Flamenco

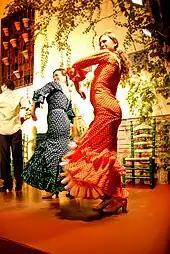
Flamenco, Córdoba

"Palos" (formerly known as "cantes") are flamenco styles, classified by criteria such as rhythmic pattern, mode, chord progression, stanzaic form and geographic origin. There are over 50 different "palos", some are sung unaccompanied while others have guitar or other accompaniment. Some forms are danced while others are not. Some are reserved for men and others for women while some may be performed by either, though these traditional distinctions are breaking down: the "Farruca", for example, once a male dance, is now commonly performed by women too.